Emmet Crawford

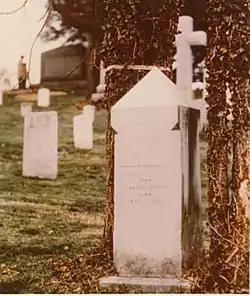
Emmet Crawford's Grave in Arlington

Crawford's body was exhumed and reburied in Kearney, Nebraska, where his younger brother Zachary lived. Emmet had never married, and Zachary and his family were his closest relatives. It was one of the largest funerals Nebraska had ever seen.